New Theatre, Cardiff

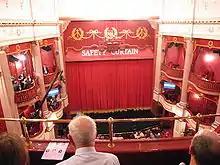
The stage from the balcony and boxes to left and right

Following the Covid 19 pandemic, the theatre re-opened in September 2021, after the longest closure in its history, with a week-long run of "Priscilla, Queen of the Desert". The Autumn 2021 season included musicals, drama, concerts and comedy, culminating in the 2021-22 pantomime "Aladdin" starring Paul Chuckle, Gareth Gates, Gareth Thomas and Mike Doyle which came to an early close on Christmas Eve following a further Covid-related lockdown in Wales. New Theatre re-opened again at the end of January 2022 with the concert "A Beautiful Noise", followed by near-capacity performances of musicals "The Rocky Horror Show" and "Hairspray".